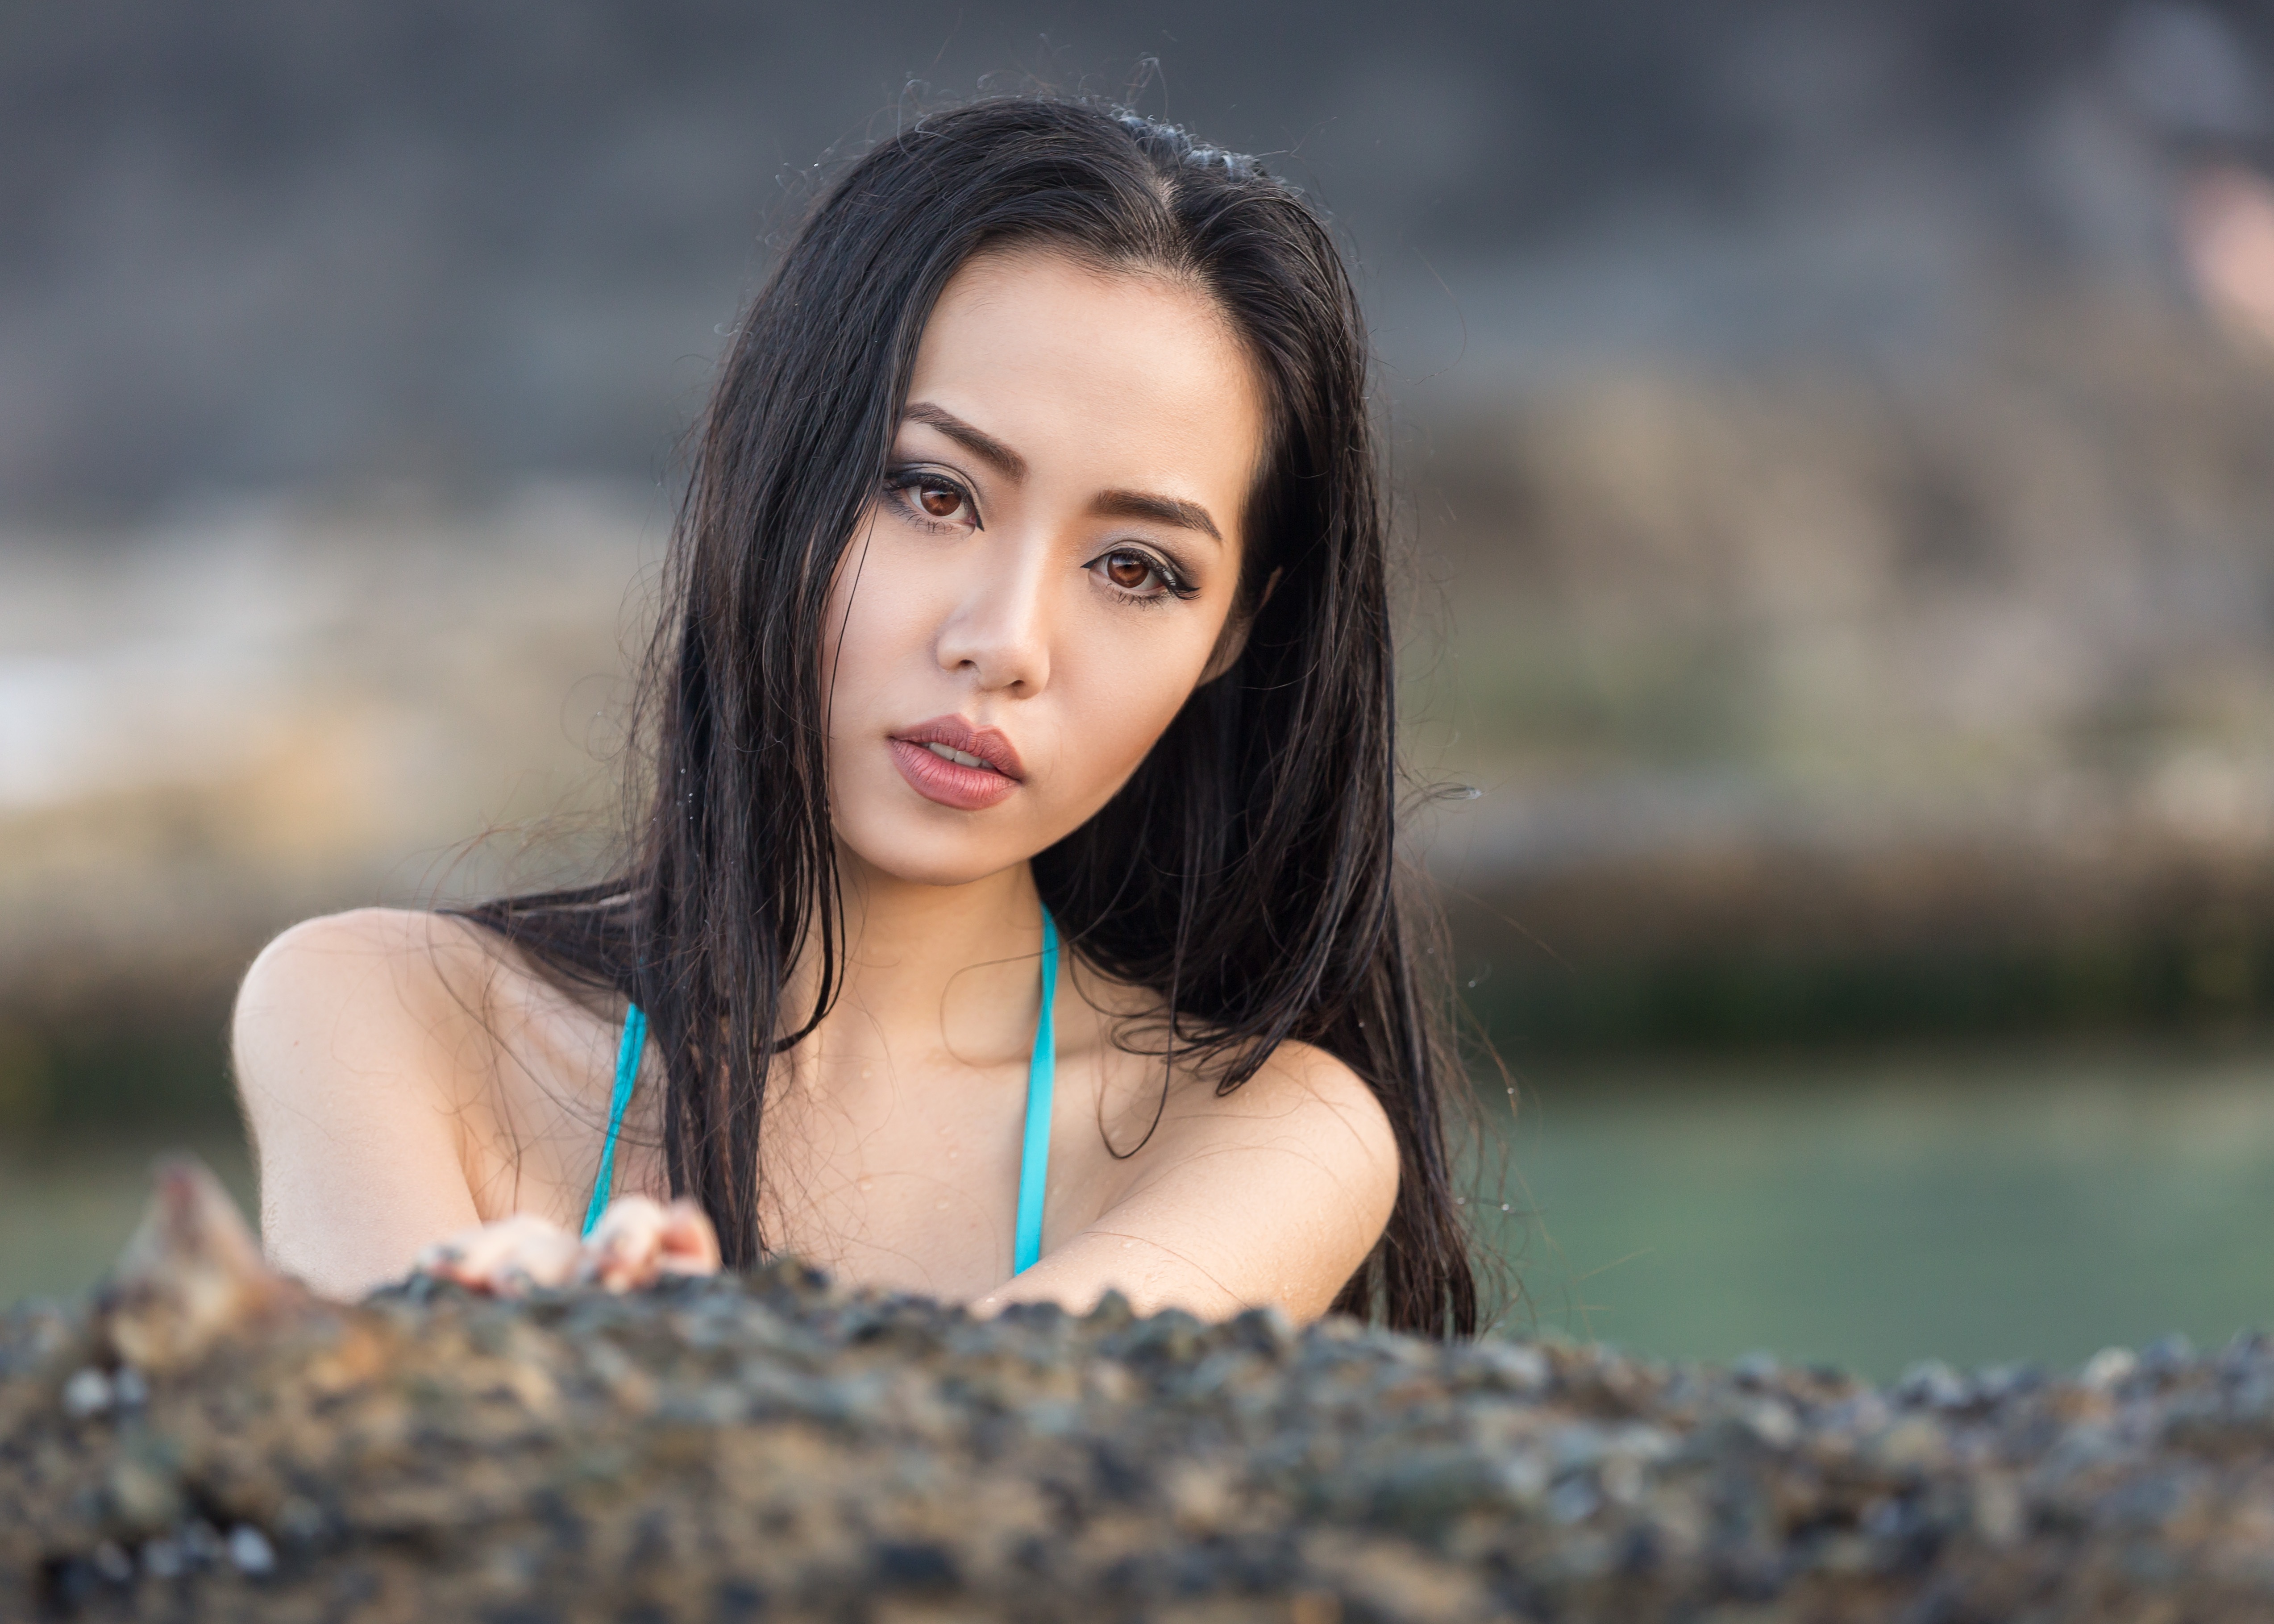
nature, person, people, girl, woman, white, photography, cute, summer, female, portrait, model, young, fashion, lady, lifestyle, healthy, facial expression, smiling, smile, face, happy, women, eye, photograph, skin, beauty, sexy, body, attractive, sensual, abdomen, photo shoot, brown hair, portrait photography